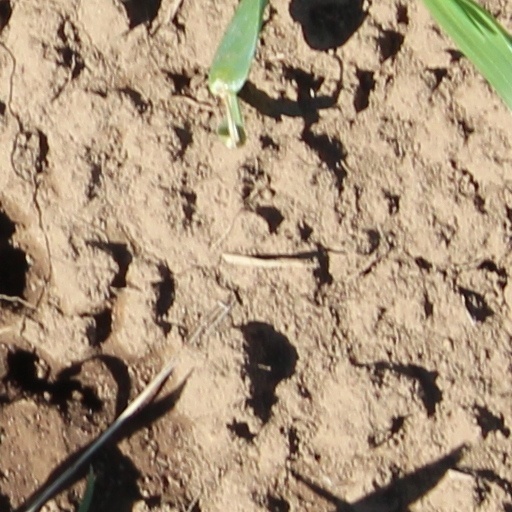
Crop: wheat